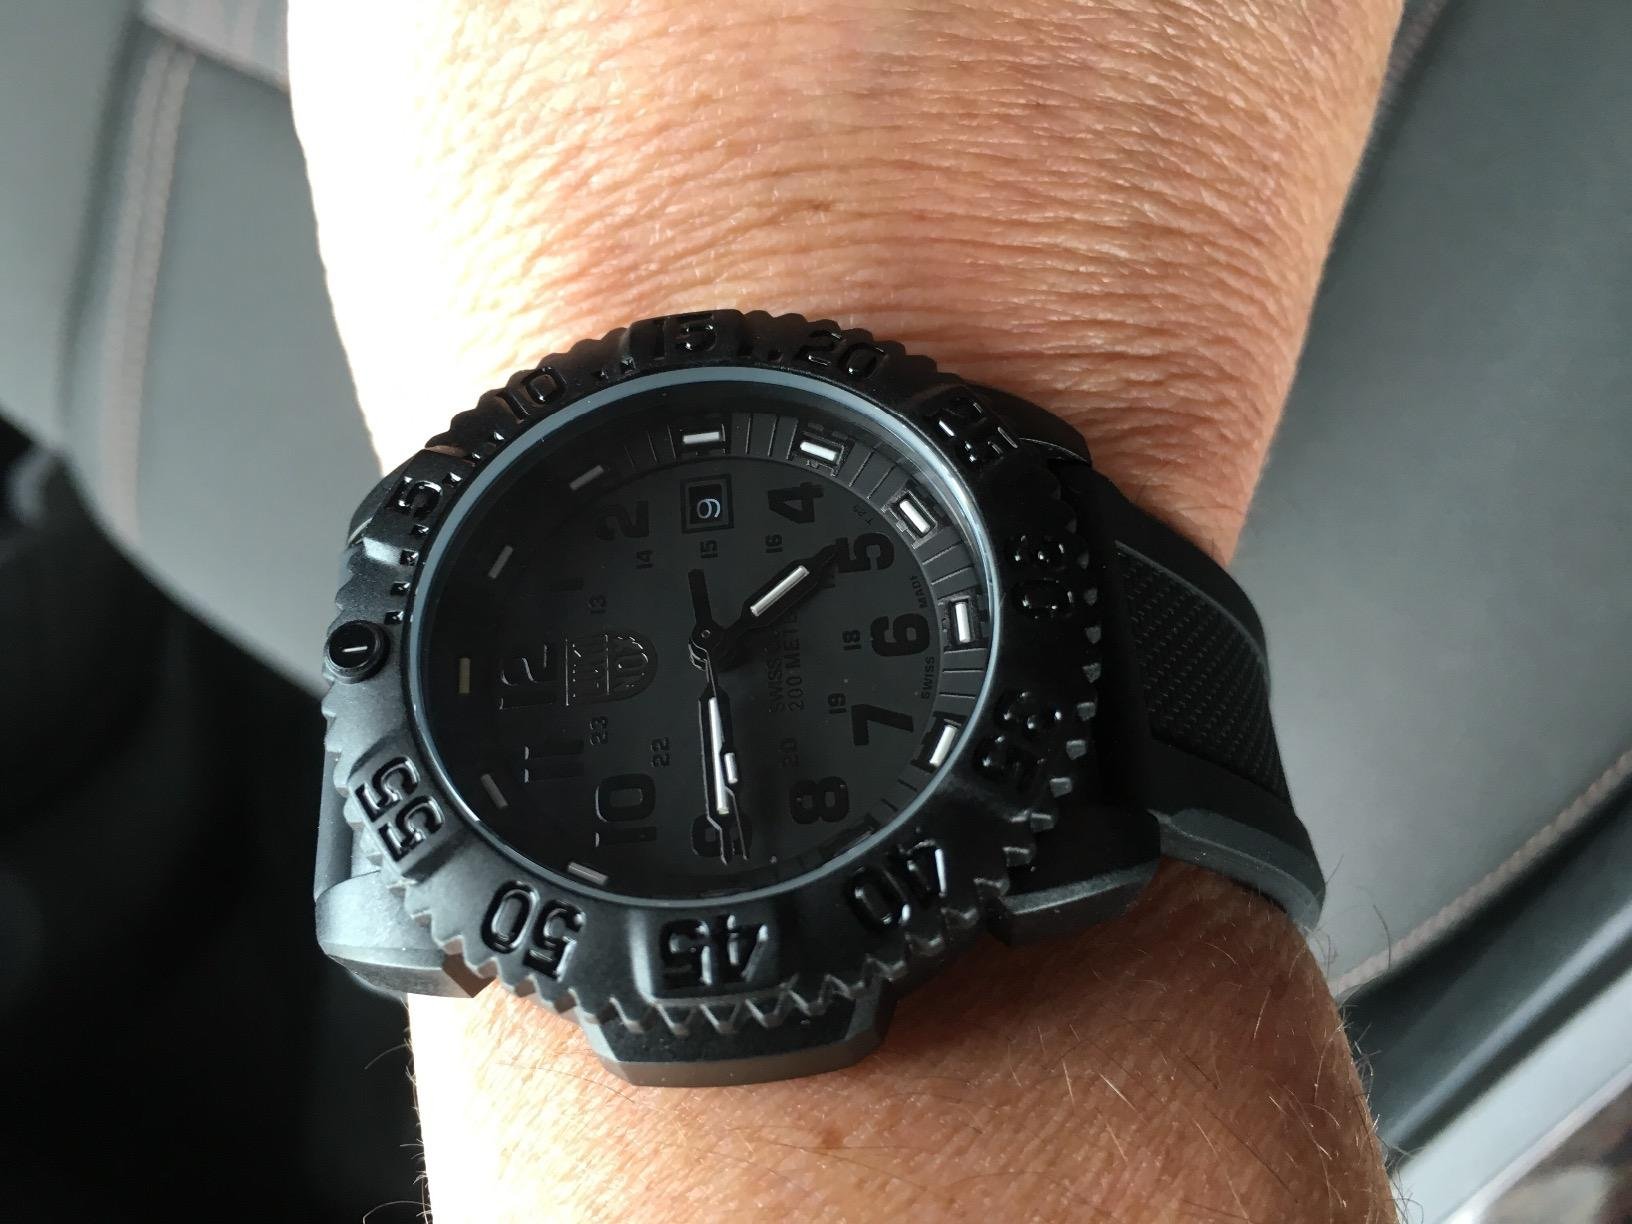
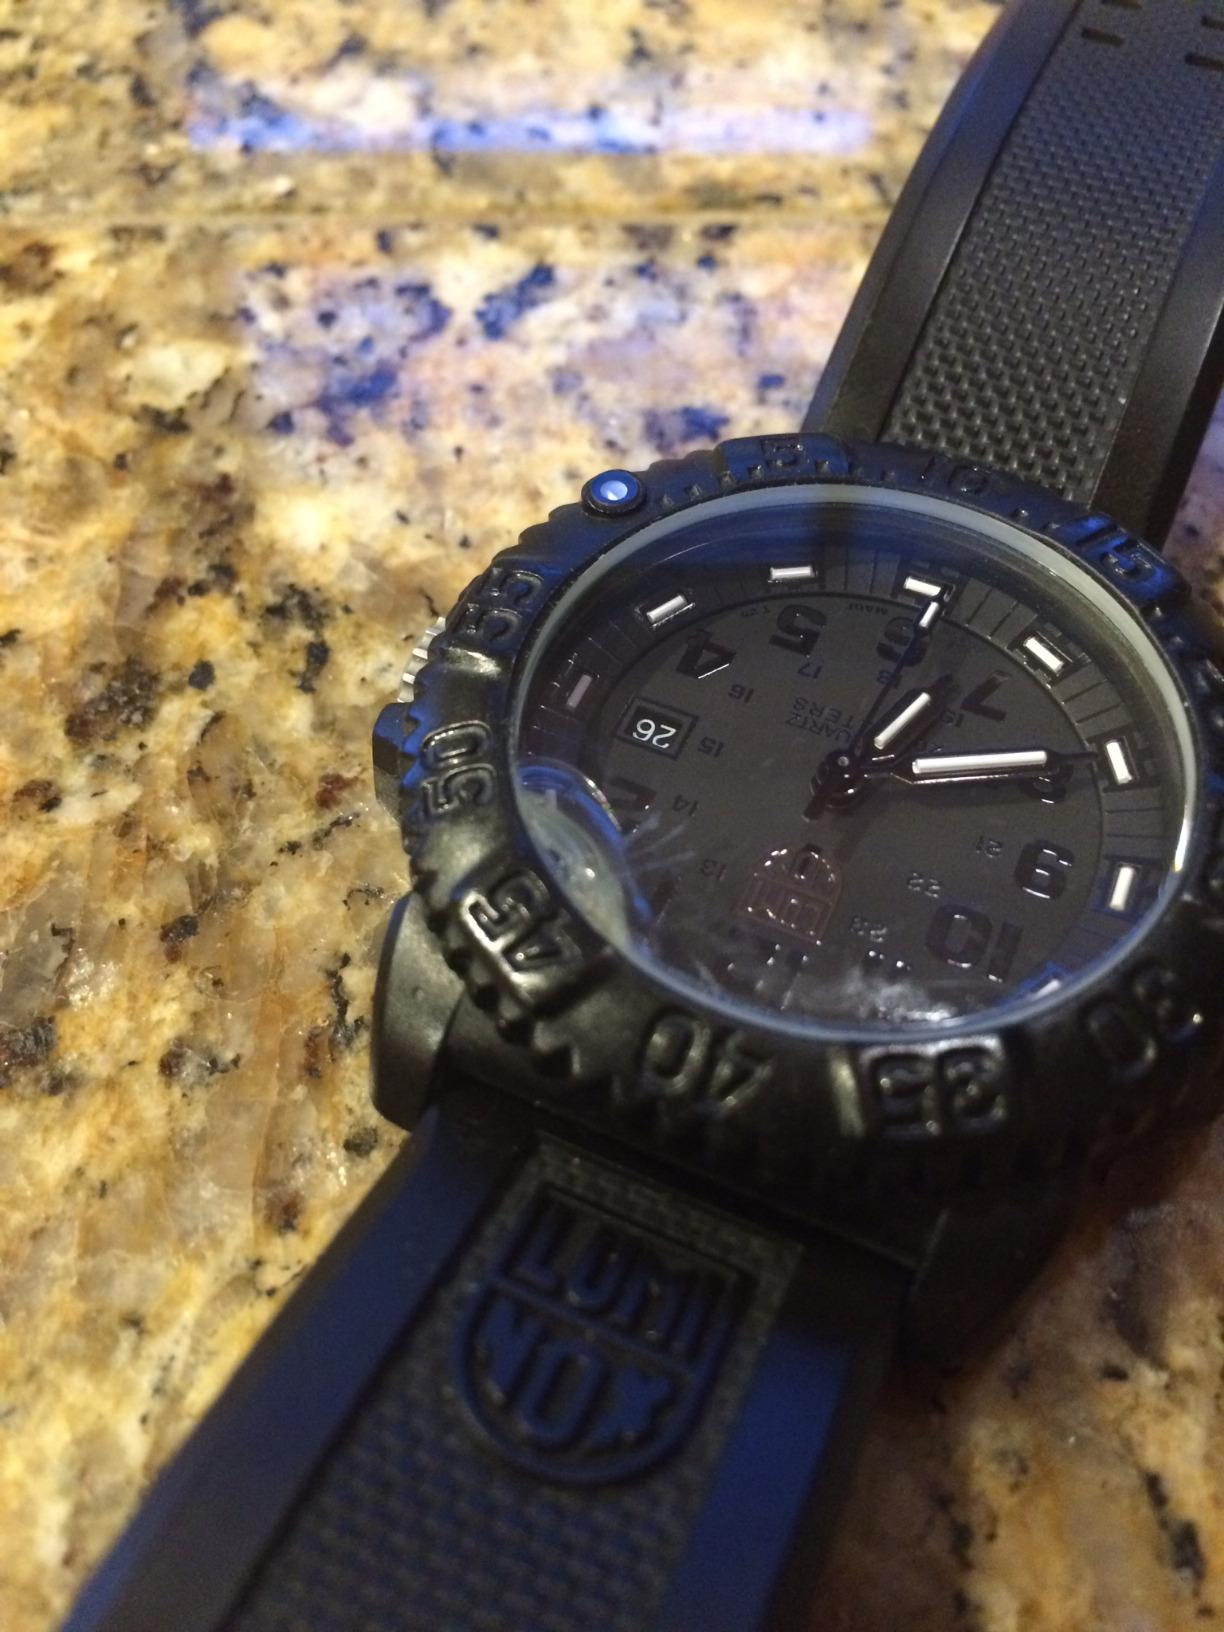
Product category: accessories_watch
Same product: yes